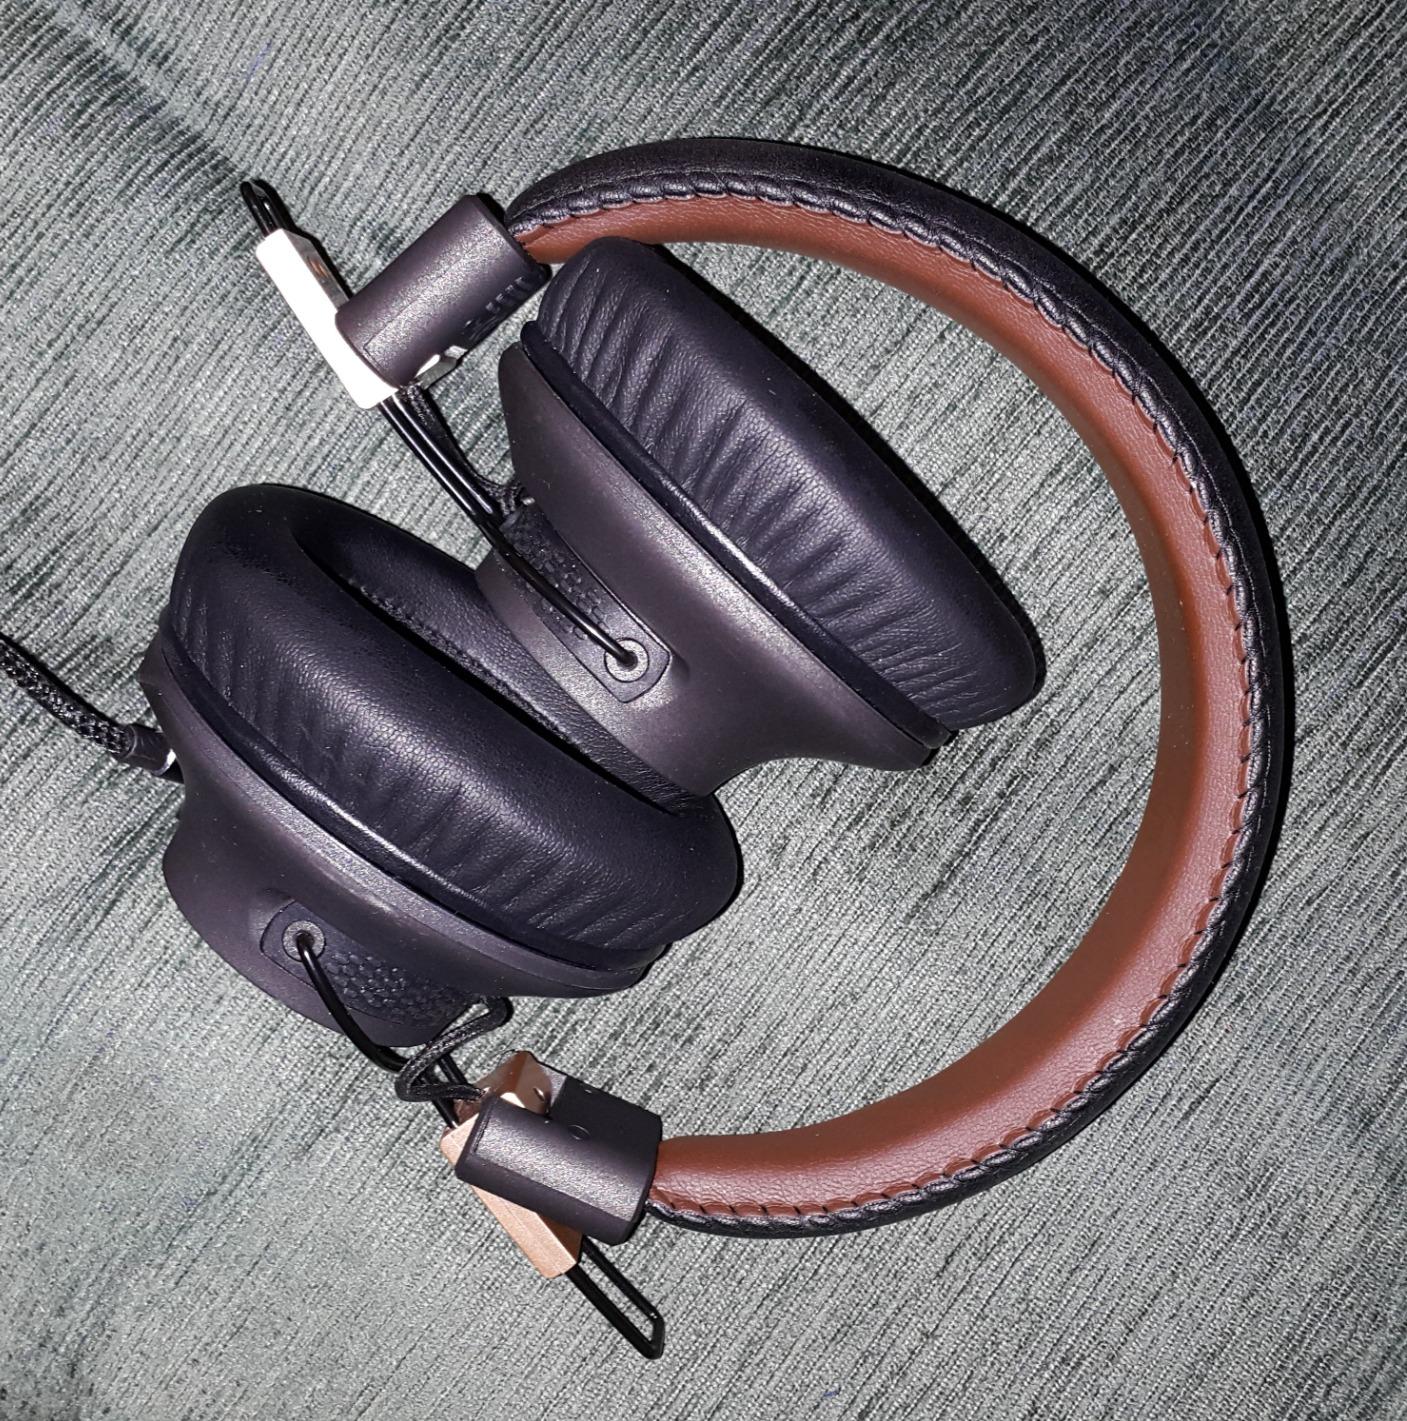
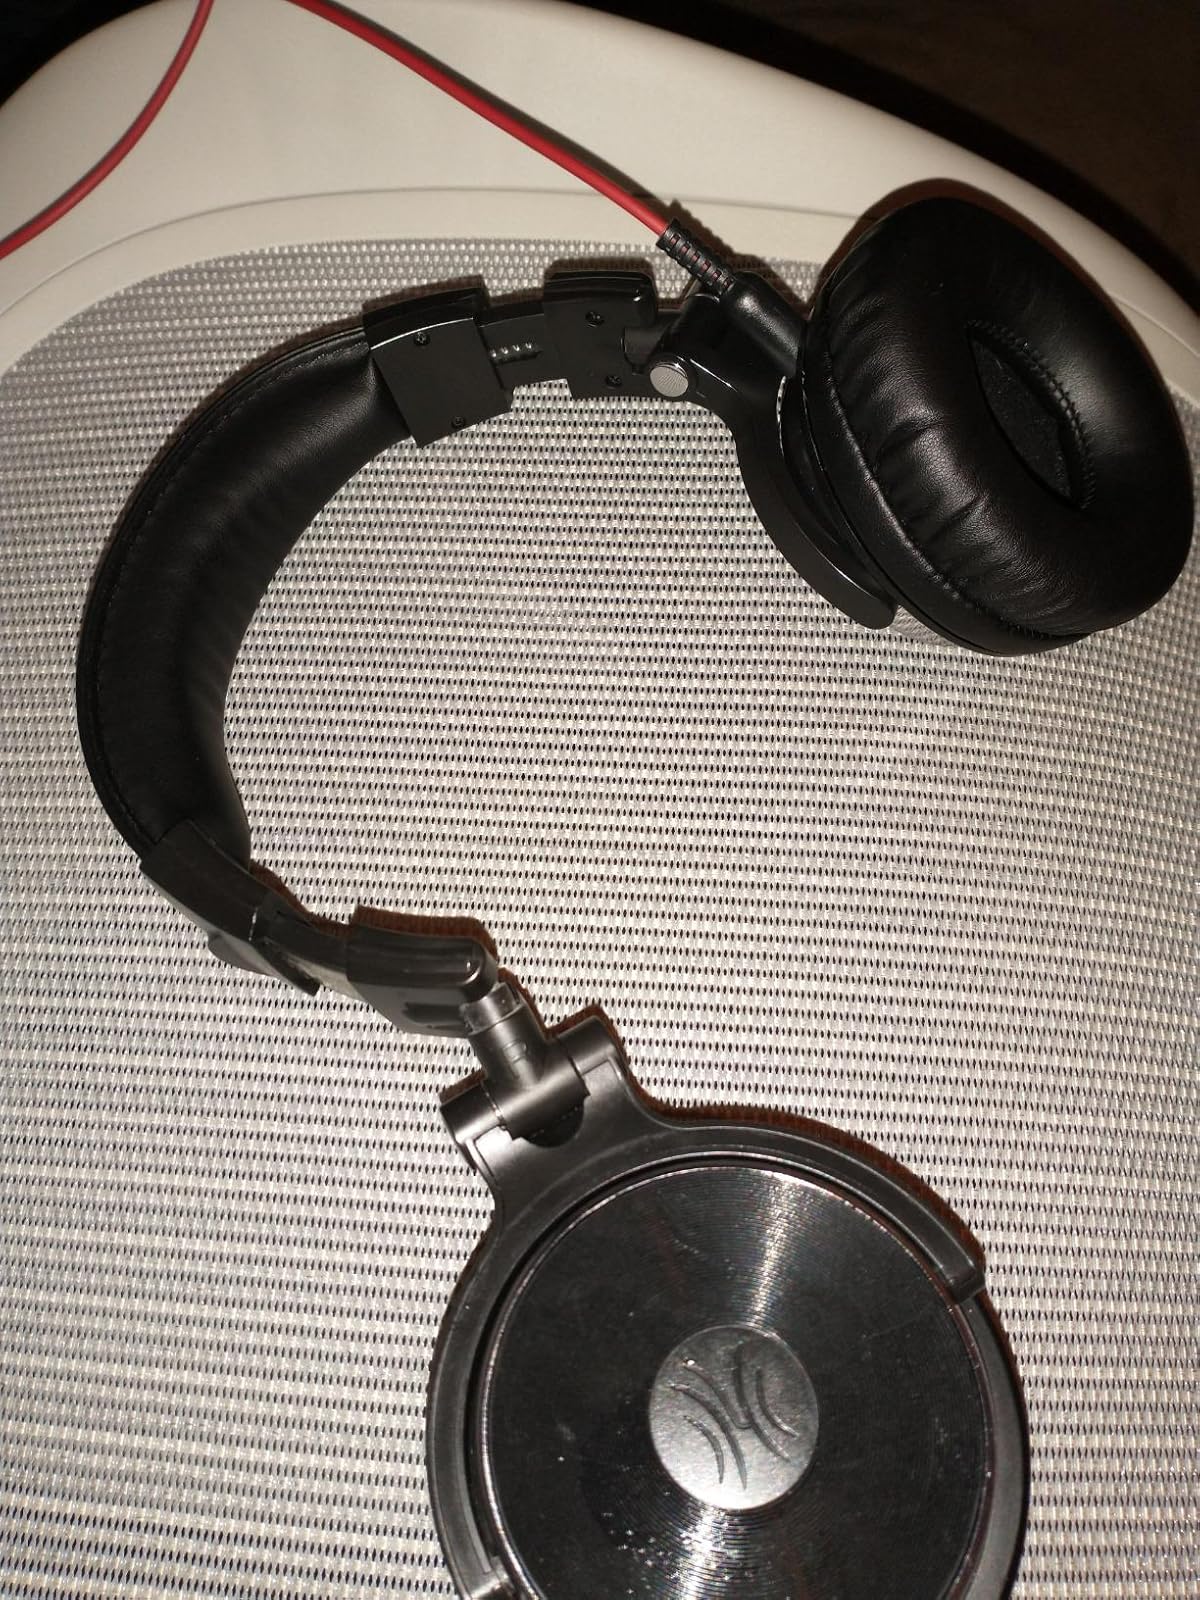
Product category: headphones
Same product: no